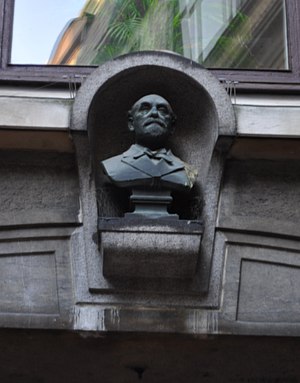
Reinholdt W. Jorck
Reinholdt W. Jorck
Carl Reinholdt Waldemar Jorck var en dansk erhvervsmand.